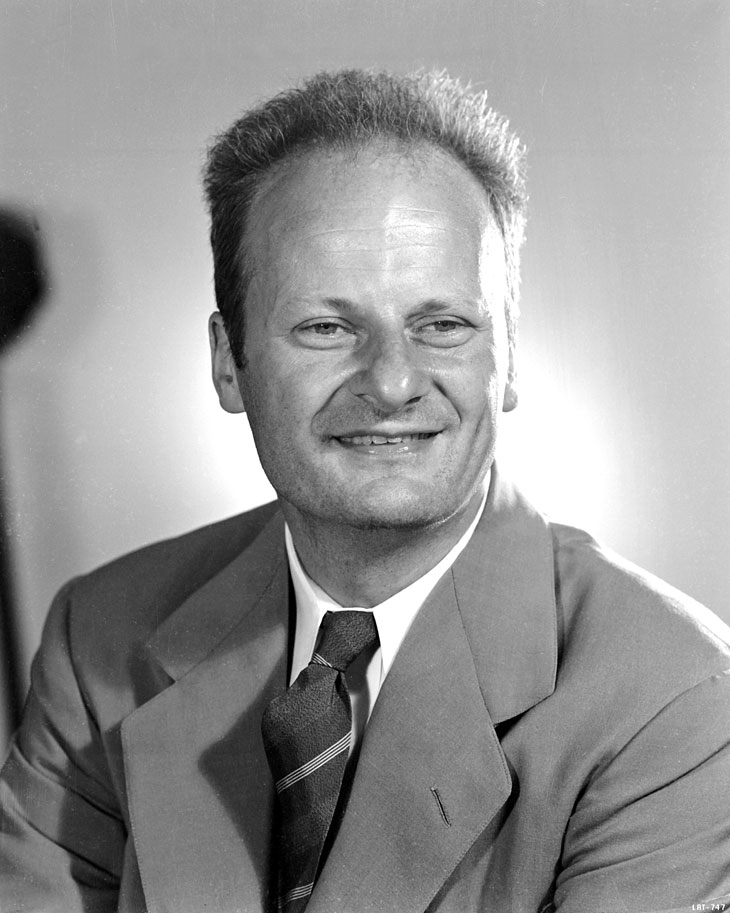
ฮันส์ เบเทอ

ฮันส์ อัลเบร็ชท์ เบเทอ () เป็นนักฟิสิกส์นิวเคลียร์สัญชาติเยอรมัน-อเมริกัน เขาเป็นบุคคลสำคัญของวงการฟิสิกส์ดาราศาสตร์ พลศาสตร์ไฟฟ้าควอนตัม และฟิสิกส์ของแข็ง เขาได้รับรางวัลโนเบลสาขาฟิสิกส์ใน ค.ศ. 1967 จากผลงานทฤษฎีการสังเคราะห์นิวเคลียสของดาวฤกษ์
เมื่อเบเทอจบการศึกษาระดับปริญญาเอกได้ไม่นาน เขาก็ได้รับทุนจากมูลนิธิร็อกเกอะเฟลเลอร์ใน ค.ศ. 1929 ทุนนี้สนับสนุนค่าใช้จ่ายเป็นจำนวน 150 ดอลลาร์ต่อเดือนสำหรับการใช้ชีวิตในต่างประเทศ เขาเลือกไปทำงานอยู่ที่ห้องปฏิบัติการคาเวนดิชแห่งมหาวิทยาลัยเคมบริดจ์ ต่อมาใน ค.ศ. 1932 เขาได้รับตำแหน่งเป็นผู้ช่วยศาสตราจารย์ที่มหาวิทยาลัยทือบิงเงินในเยอรมนี อย่างไรก็ตาม เมื่อนาซีเรืองอำนาจใน ค.ศ. 1933 เบเทอซึ่งมีเชื้อสายยิวได้ถูกไล่ออกจากงาน เขาย้ายออกจากเยอรมนีไปยังอังกฤษ โดยเป็นอาจารย์ที่มหาวิทยาลัยแมนเชสเตอร์ช่วงสั้น ๆ ก่อนที่จะย้ายไปยังสหรัฐอเมริกาใน ค.ศ. 1935 โดยเป็นอาจารย์ที่มหาวิทยาลัยคอร์เนล
ในช่วงสงครามโลกครั้งที่สอง เขาทำงานเป็นหัวหน้าแผนกทฤษฎีที่ห้องปฏิบัติการลอสแอลามอส อันเป็นห้องแลปลับซึ่งพัฒนาระเบิดนิวเคลียร์ลูกแรกขึ้น เขามีส่วนสำคัญในการคำนวณมวลวิกฤตของอาวุธนิวเคลียร์ ตลอดจนมีส่วนสำคัญในการทดลองทรินิตีและการทิ้งระเบิดนิวเคลียร์ที่ฮิโรชิมะและนางาซากิ ต่อมาภายหลังสงคราม เขาได้ร่วมกับอัลเบิร์ต ไอน์สไตน์ และนักวิทยาศาสตร์นิวเคลียร์คนอื่น ๆ แสดงจุดยืนต่อต้านการทดลองอาวุธนิวเคลียร์ตลอดจนต่อต้านการแข่งขันสั่งสมอาวุธนิวเคลียร์ในช่วงสงครามเย็น เขาเป็นผู้โน้มน้าวรัฐบาลสหรัฐลงนามในสนธิสัญญาระงับการทดสอบอาวุธนิวเคลียร์ ค.ศ. 1963 กับสหภาพโซเวียต และสนธิสัญญาต่อต้านขีปนาวุธทิ้งตัว ค.ศ. 1972
==อ้างอิง==
หมวดหมู่:บุคคลจากอาลซัส-ลอแรน
หมวดหมู่:ชาวเยอรมันเชื้อสายยิว
หมวดหมู่:นักฟิสิกส์ชาวยิว
หมวดหมู่:นักฟิสิกส์ชาวเยอรมัน
หมวดหมู่:นักฟิสิกส์ชาวอเมริกัน
หมวดหมู่:ผู้ได้รับรางวัลโนเบลสาขาฟิสิกส์
หมวดหมู่:ชาวเยอรมันผู้ได้รับรางวัลโนเบล
หมวดหมู่:ชาวอเมริกันผู้ได้รับรางวัลโนเบล
หมวดหมู่:ผู้ได้รับพัวร์เลอเมรีท (ชั้นพลเรือน)
หมวดหมู่:ศิษย์เก่าจากมหาวิทยาลัยลูทวิช-มัคซีมีลีอานแห่งมิวนิก
หมวดหมู่:ศิษย์เก่าจากมหาวิทยาลัยเกอเทอแห่งแฟรงก์เฟิร์ต
หมวดหมู่:บุคคลจากมหาวิทยาลัยเคมบริดจ์
หมวดหมู่:บุคคลจากมหาวิทยาลัยทือบิงเงิน
หมวดหมู่:บุคคลจากมหาวิทยาลัยแมนเชสเตอร์
หมวดหมู่:บุคคลจากมหาวิทยาลัยคอร์เนล